Colored pencil

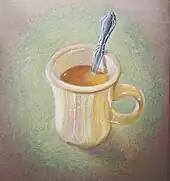
Colored pencil drawing displaying layering (mug) and burnishing (spoon) techniques

Colored pencils can be used in combination with several other drawing mediums. When used by themselves, there are two main rendering techniques colored pencil artists use.